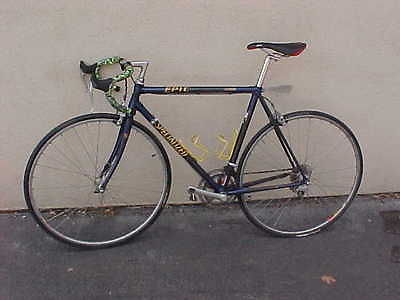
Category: bicycle